Tomnaverie stone circle

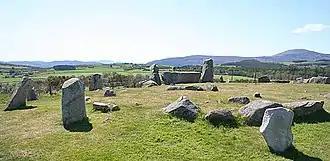
Tomnaverie stone circle and its recumbent setting, 2011

The Tomnaverie stone circle is a recumbent stone circle set on the top of a small hill in lowland northeast Scotland. Construction started around 2500 BC, in the Bronze Age, to produce a monument of thirteen granite stones including a massive 6.5-ton recumbent stone lying on its side along the southwest of the circle's perimeter. Within the circle are kerb stones encircling a low ring cairn but the cairn itself no longer exists.